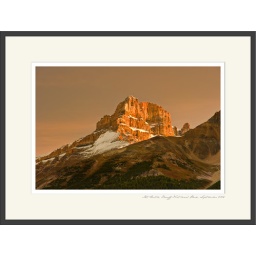
I had never seen a mountain so orange along the Icefield Parkay in Banff National Park.